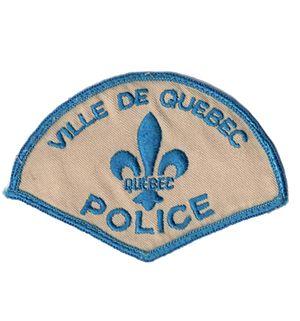
Le Service de police de la ville de Québec est le service de police de l'agglomération de Québec. Fondé en 1843, il regroupe aujourd'hui près de 700 policiers répartis sur un territoire d'environ 550 km².